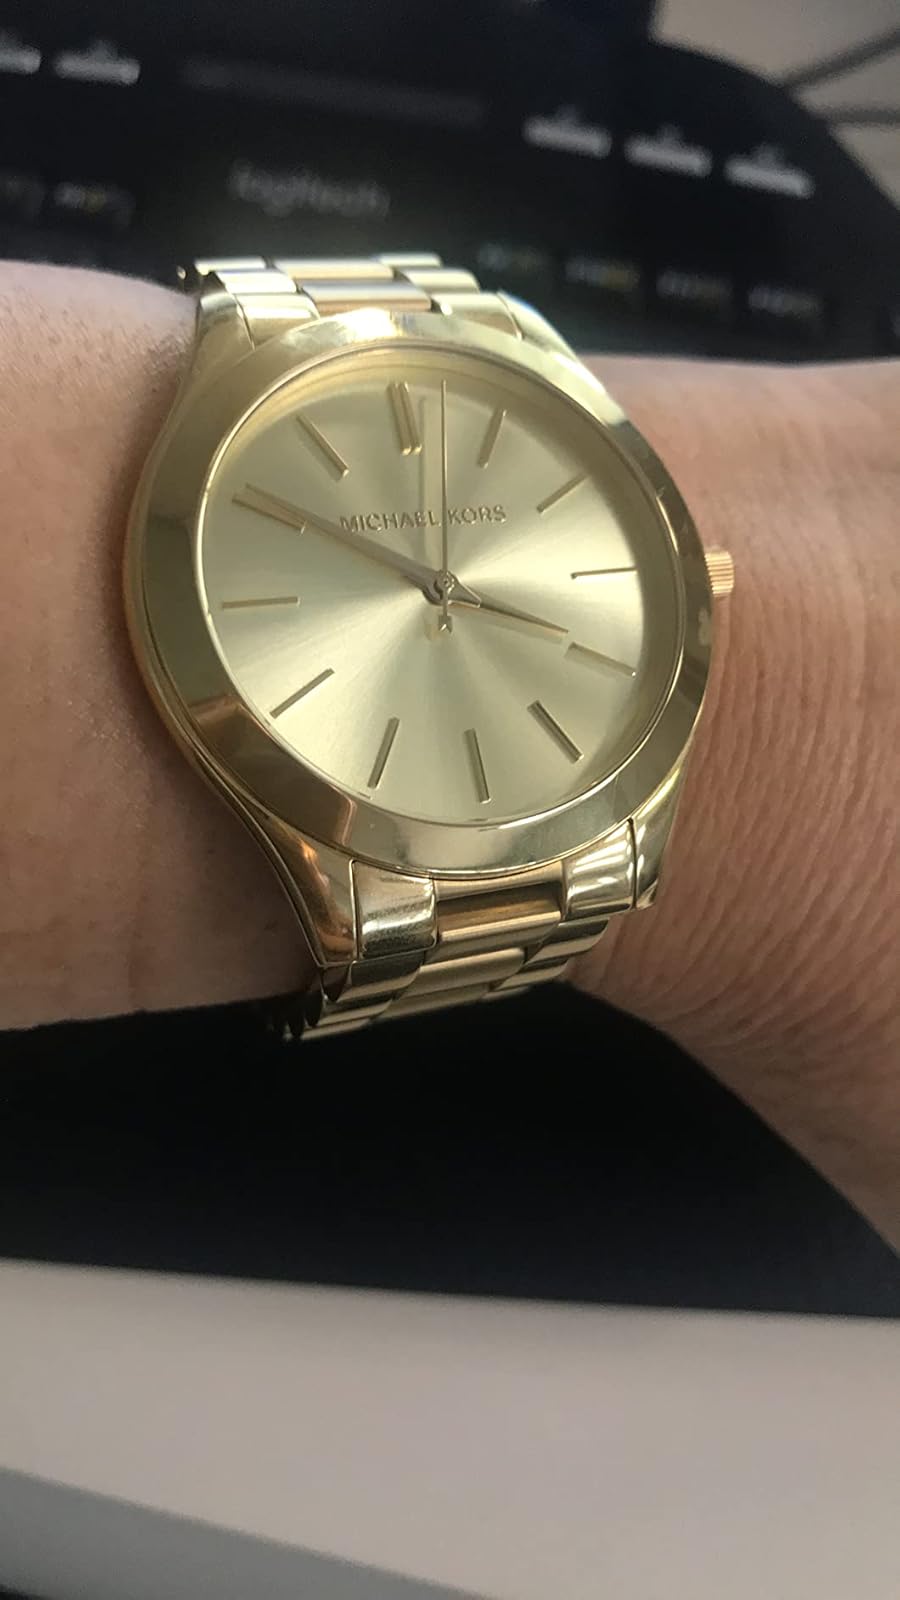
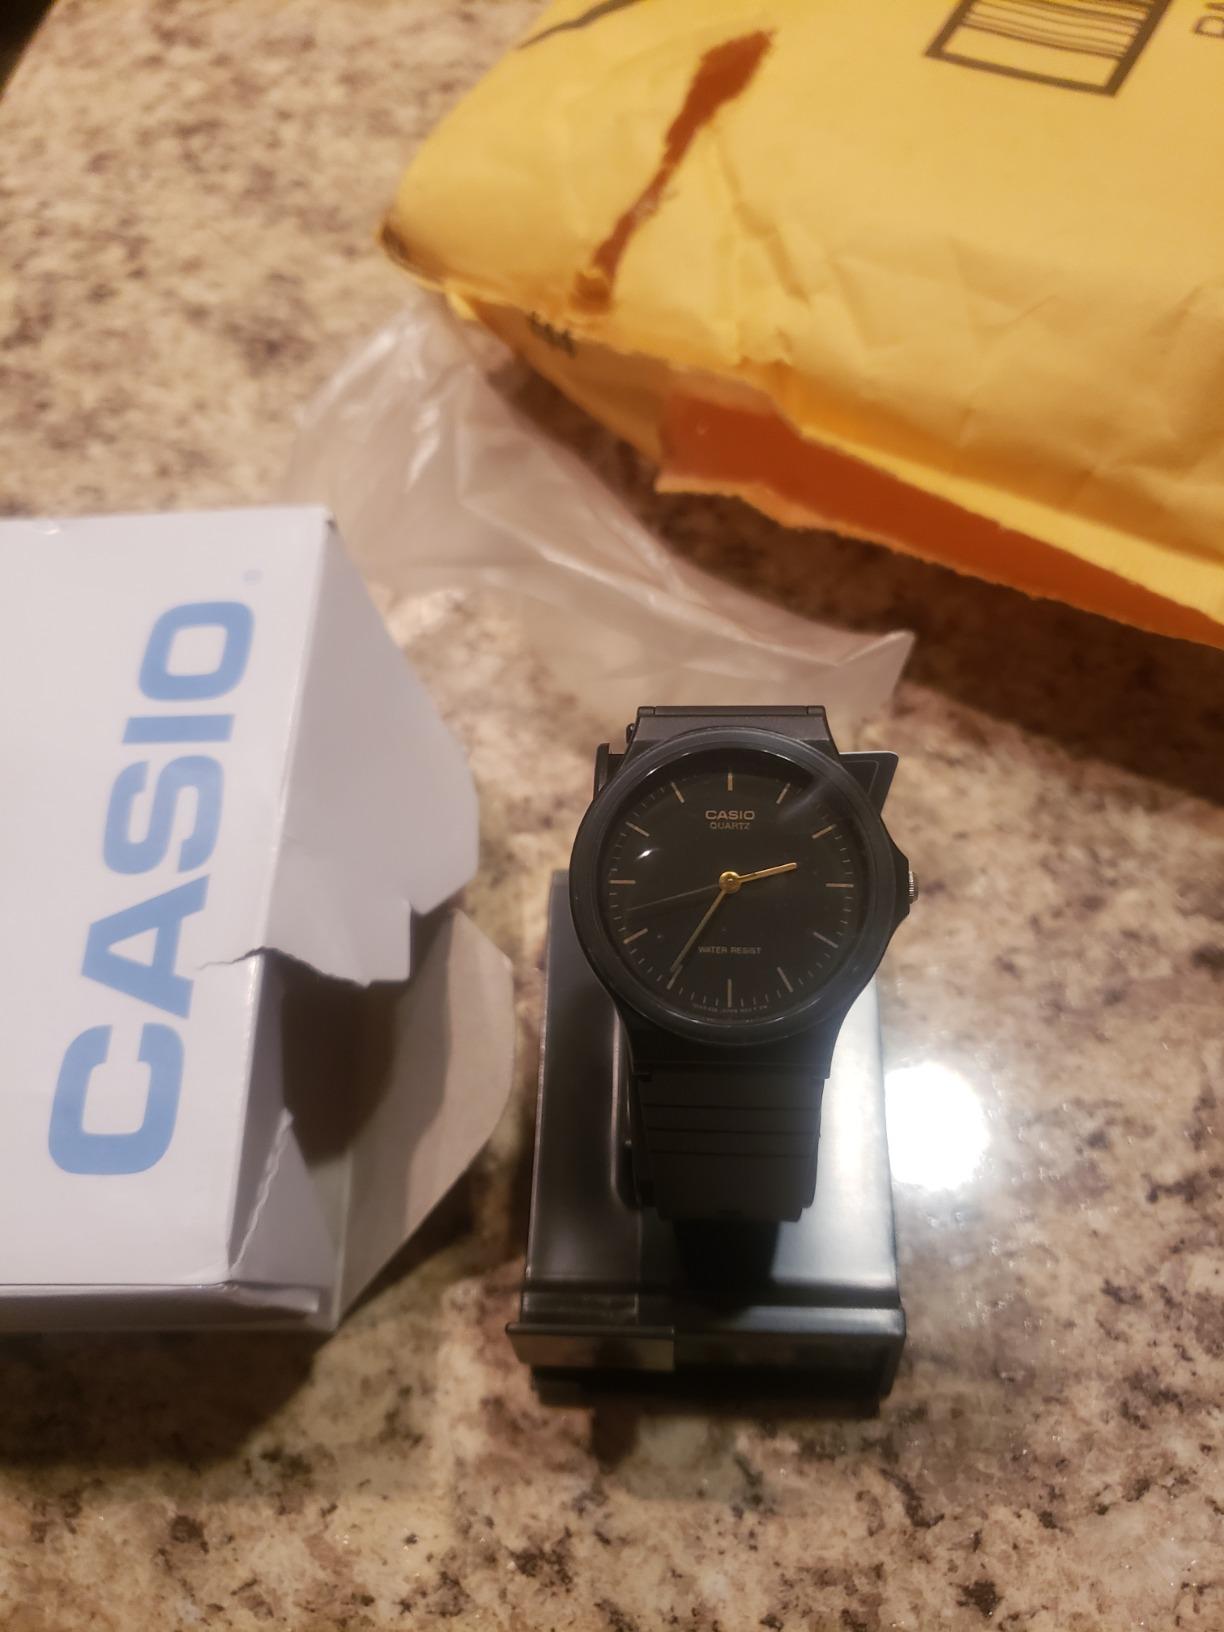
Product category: accessories_watch
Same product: no